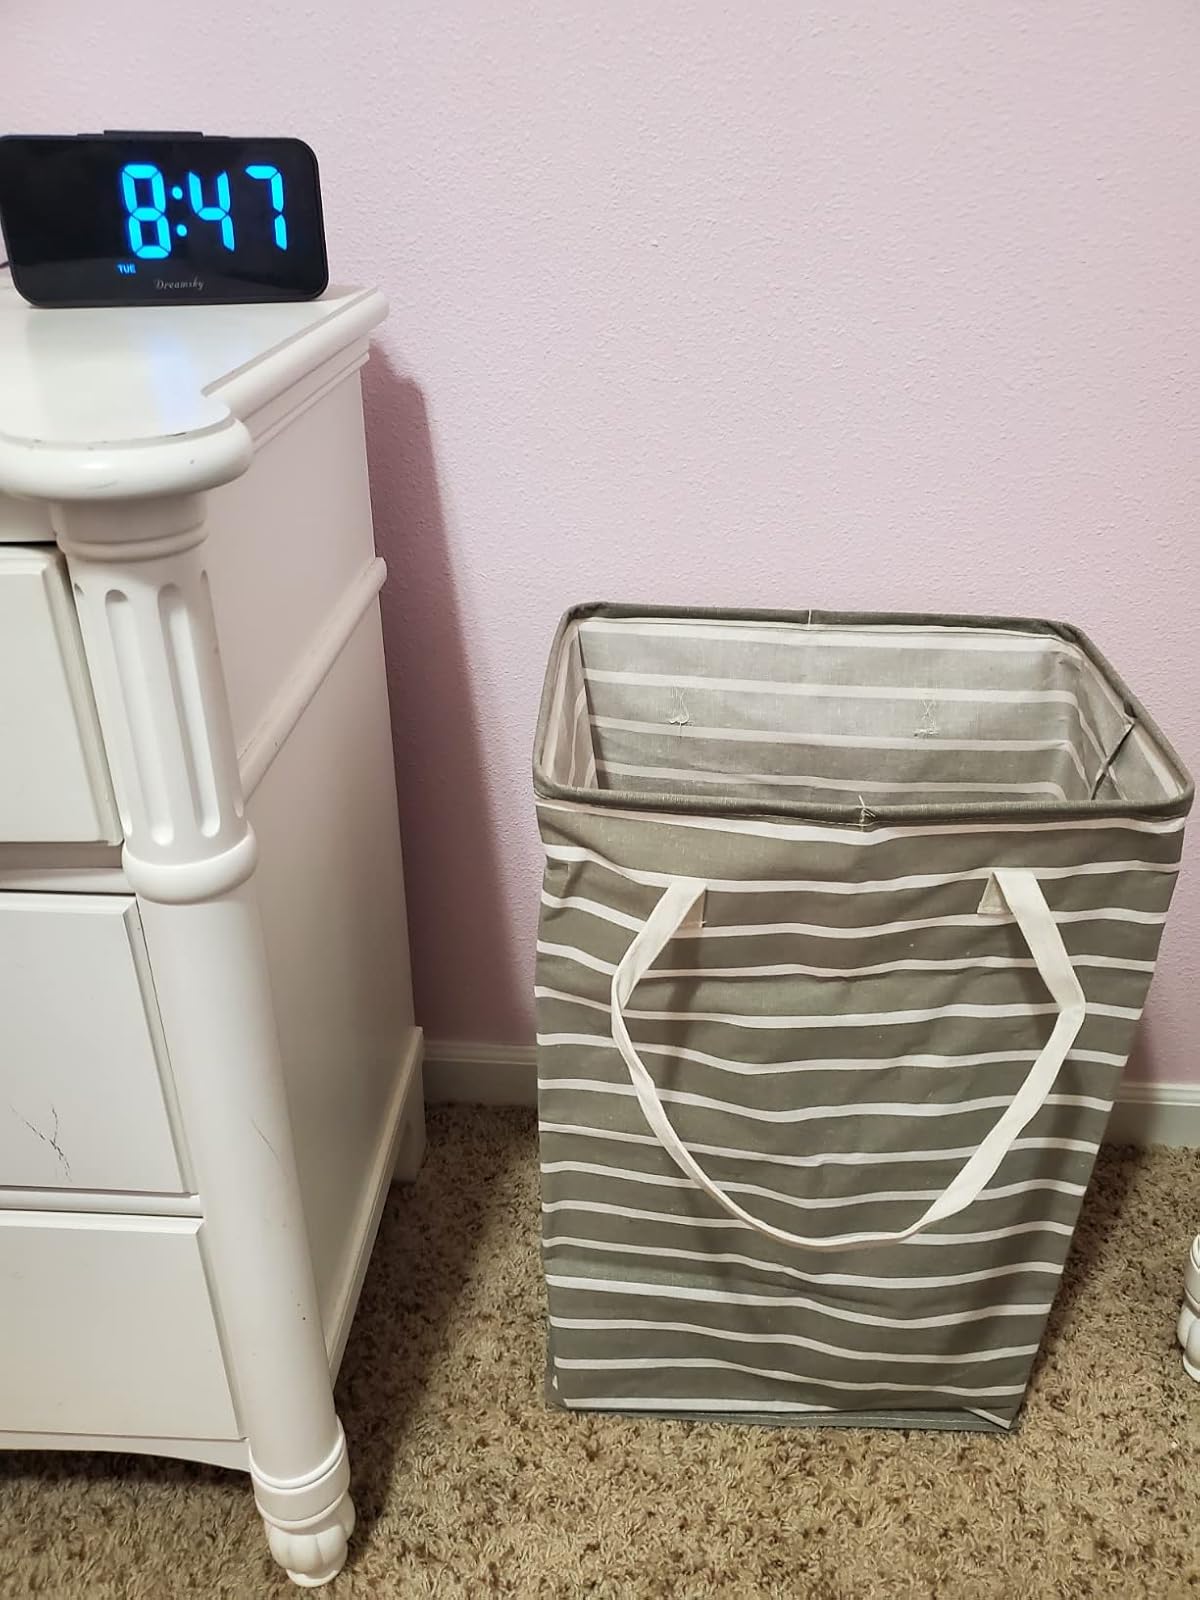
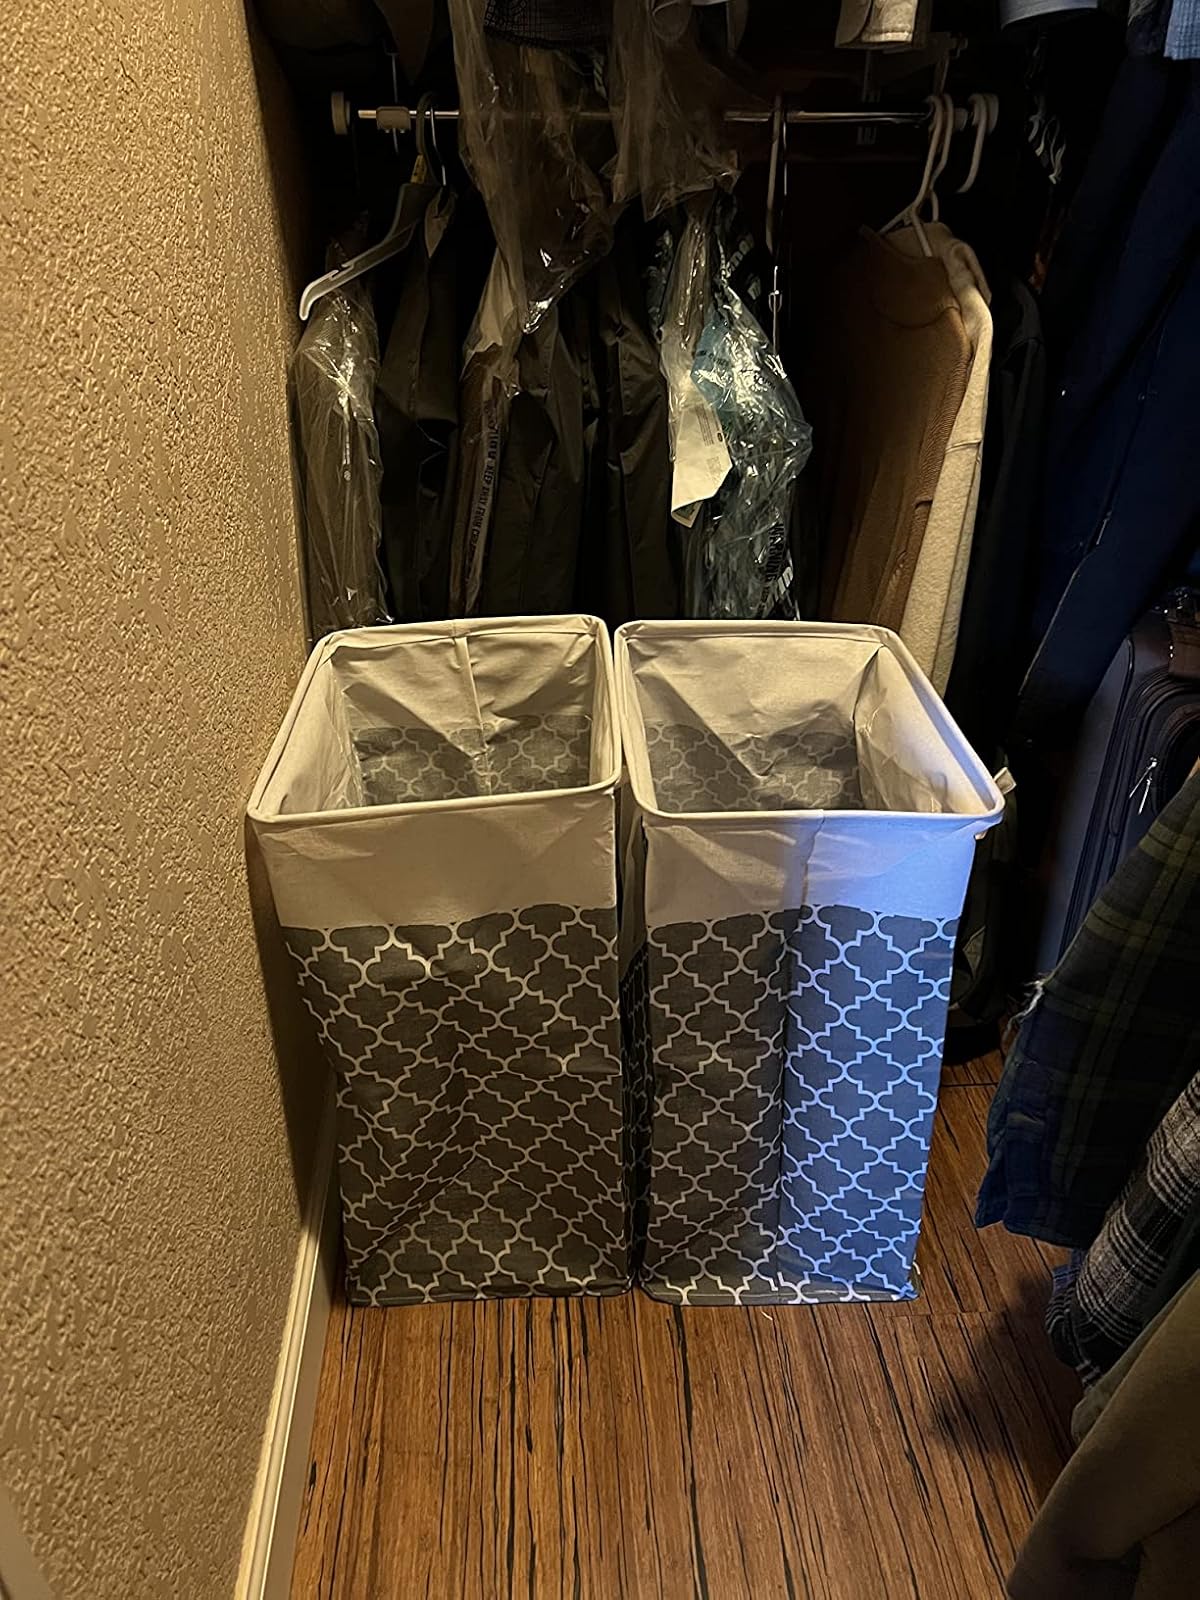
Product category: items_hamper
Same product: no